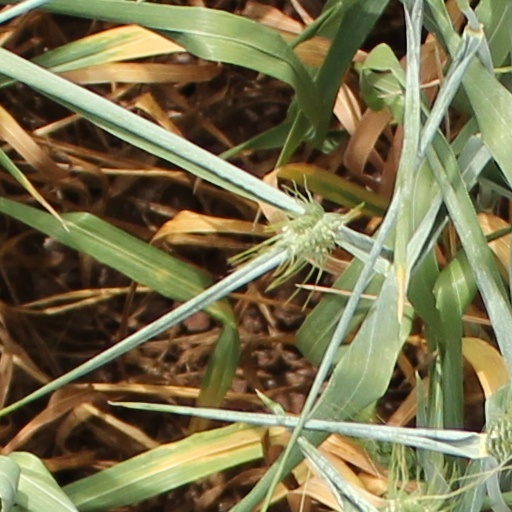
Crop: wheat